Mezzotint

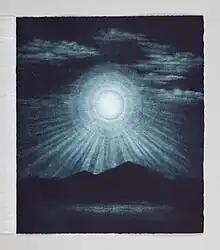
Shirley Jones, 'Eternity', "Terra Contigua" (2009)

The mezzotint printmaking method was invented by the German soldier and amateur artist Ludwig von Siegen (1609 – ). His earliest mezzotint print dates to 1642 and is a portrait of Countess Amalie Elisabeth of Hanau-Münzenberg, regent for her son, and von Siegen's employer. This was made by working from light to dark. The rocker seems to have been invented by Prince Rupert of the Rhine, a famous cavalry commander in the English Civil War, who was the next to use the process, and took it to England.